Christian Panucci

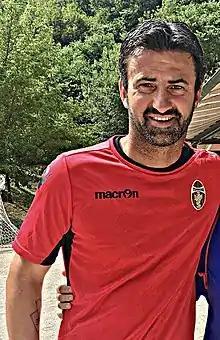
Panucci with Ternana in 2016

Christian Panucci (born 12 April 1973) is an Italian former footballer and manager. In his playing career he played as a defender. A versatile footballer, he began his career as a right-back, but was also capable of playing on the left; as he lost his pace in his later career, he was usually deployed as a centre back, due to his strength in the air.